Stanley Bruce

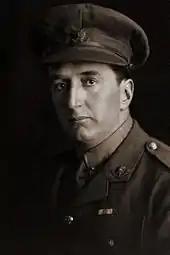
Captain Bruce of the Royal Fusiliers during World War I

In the aftermath of his father's death in 1901, the family fortunes were at a low ebb and Bruce went into the family business after leaving high school. The young Bruce was ambitious and determined to get an education. With loaned money, he moved to the United Kingdom with his mother and sister and enrolled in Trinity Hall, Cambridge in 1902. He was a popular if average student, heavily involved in the athletic life of the college, including as a member of the Cambridge rowing crew that won the Boat Race in 1904. Rowing remained one of his great passions, and he continued to coach crews (including several for the Henley Royal Regatta) and write on the subject for much of his life. Ernest Bruce had remained in Australia to take charge of the family's business interests. In 1906, he lobbied the directors of the company to have his brother Stanley take over the chairmanship of Paterson, Laing and Bruce, and was ultimately successful. Despite being just 23, he proved an able chairman, and with Stanley in London managing the exporting and financial interests, and Ernest managing the importation and sales operations in Melbourne, the financial fortunes of the business and the family rapidly recovered. During these years, Bruce also trained and worked as a solicitor and then as a barrister in the London with the firm of Ashurst, Morris, Crisp & Co. His work for the firm took him to Mexico in 1908 and Colombia in 1912, which fostered an interest in international affairs.